Anathema (band)

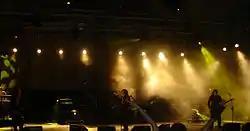
Anathema in concert at Istanbul Cemil Topuzlu Harbiye Amphitheatre in 2005

In 2000, Martin Powell switched positions with Cradle of Filth's keyboardist Les Smith, who came to be an integral member of Anathema.